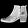
Label: Ankle boot